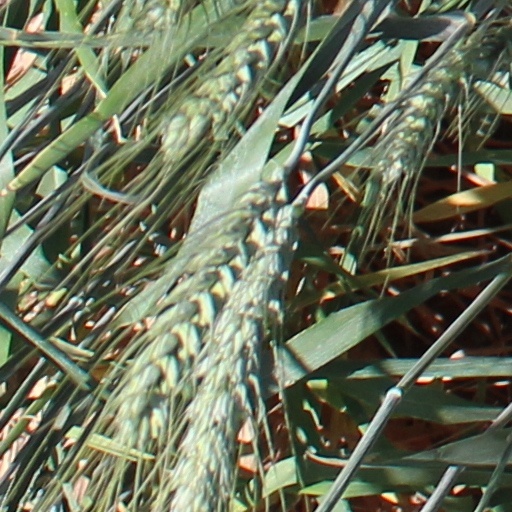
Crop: wheat